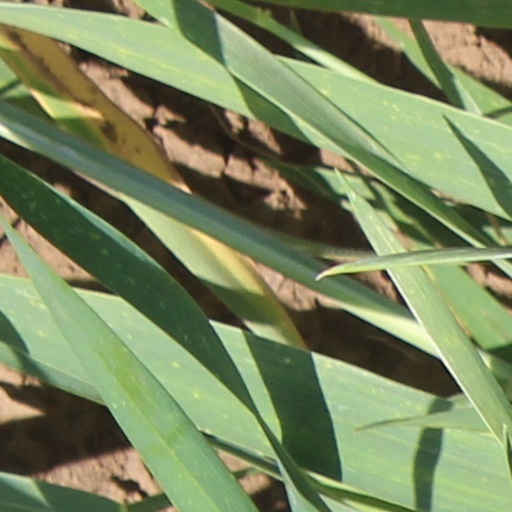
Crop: wheat